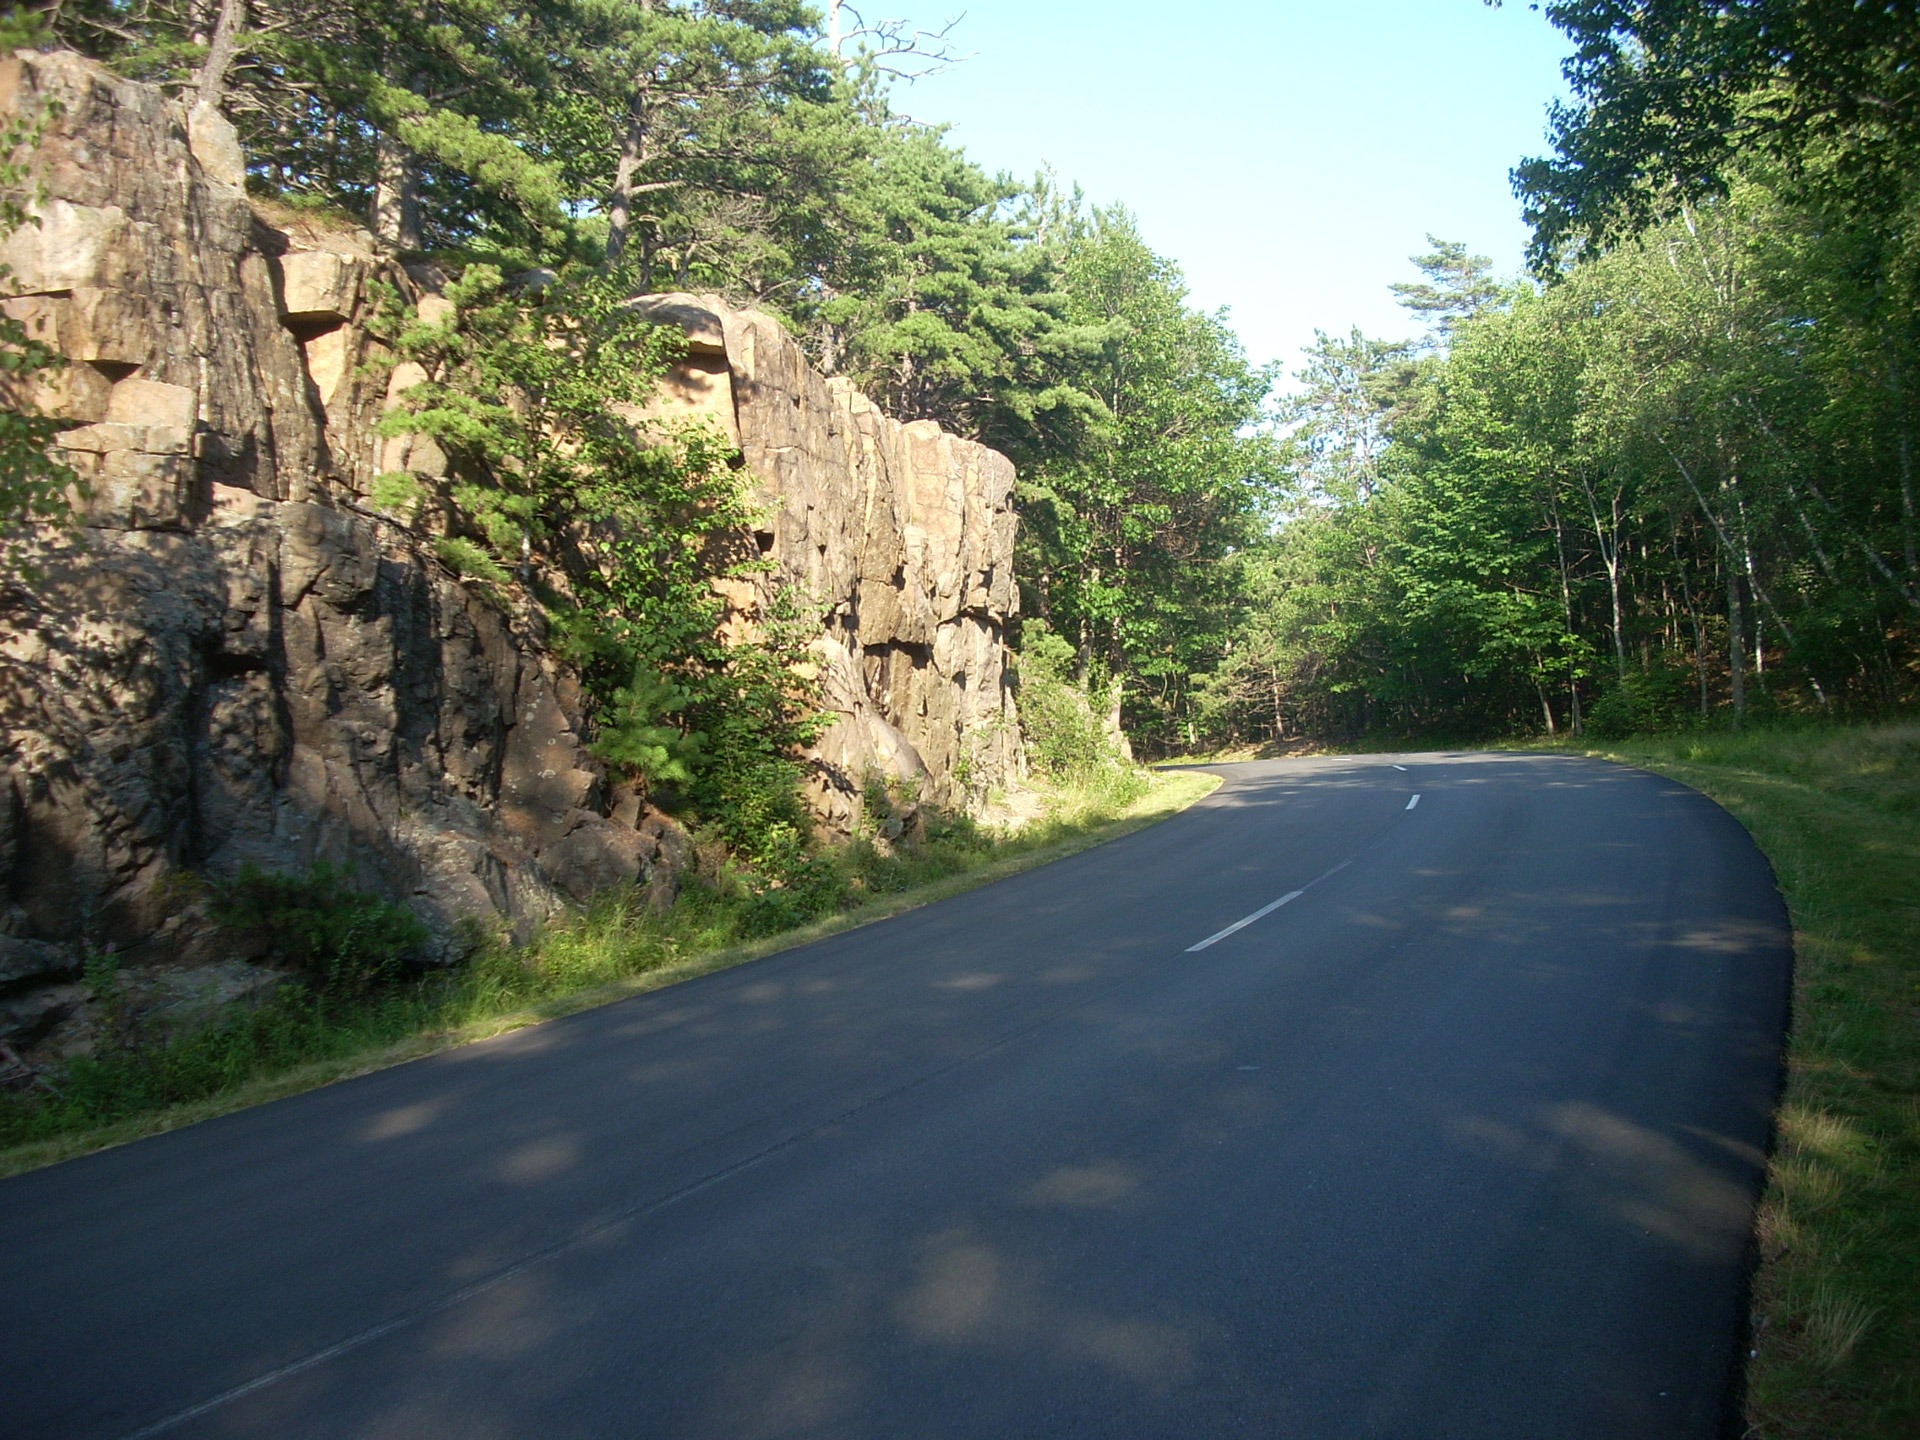
tree, nature, forest, grass, road, trail, traffic, asphalt, vacation, travel, relax, soil, lane, road trip, woods, infrastructure, cliffs, biking, maine, rural area, road surface, acadia national park, nonbuilding structure, mount desert island, park loop road